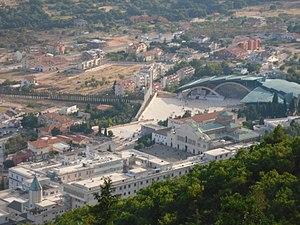
Padre Pio est le nom d'un capucin et prêtre italien né Francesco Forgione, le 25 mai 1887 à Pietrelcina, mort le 23 septembre 1968 à San Giovanni Rotondo. Il avait pris le nom de Pie, en hommage au pape Pie V, quand il rejoignit l'ordre des frères mineurs capucins.